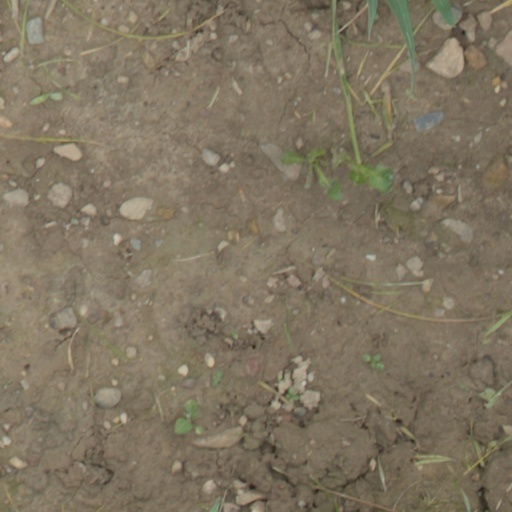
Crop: wheat